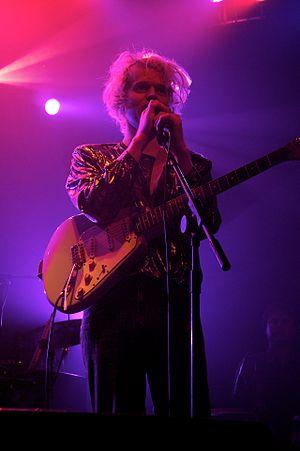
Connan Mockasin est le nom de scène de Connan Hosford, un musicien de pop psychédélique ainsi que du groupe qui l'accompagne. Il est originaire de Te Awanga, en Nouvelle-Zélande et aujourd'hui installé à Londres.